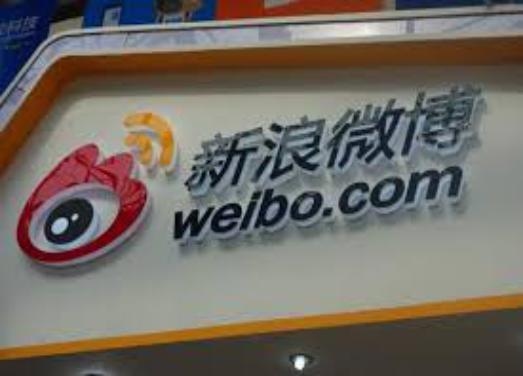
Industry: Leisure